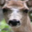
Label: deer